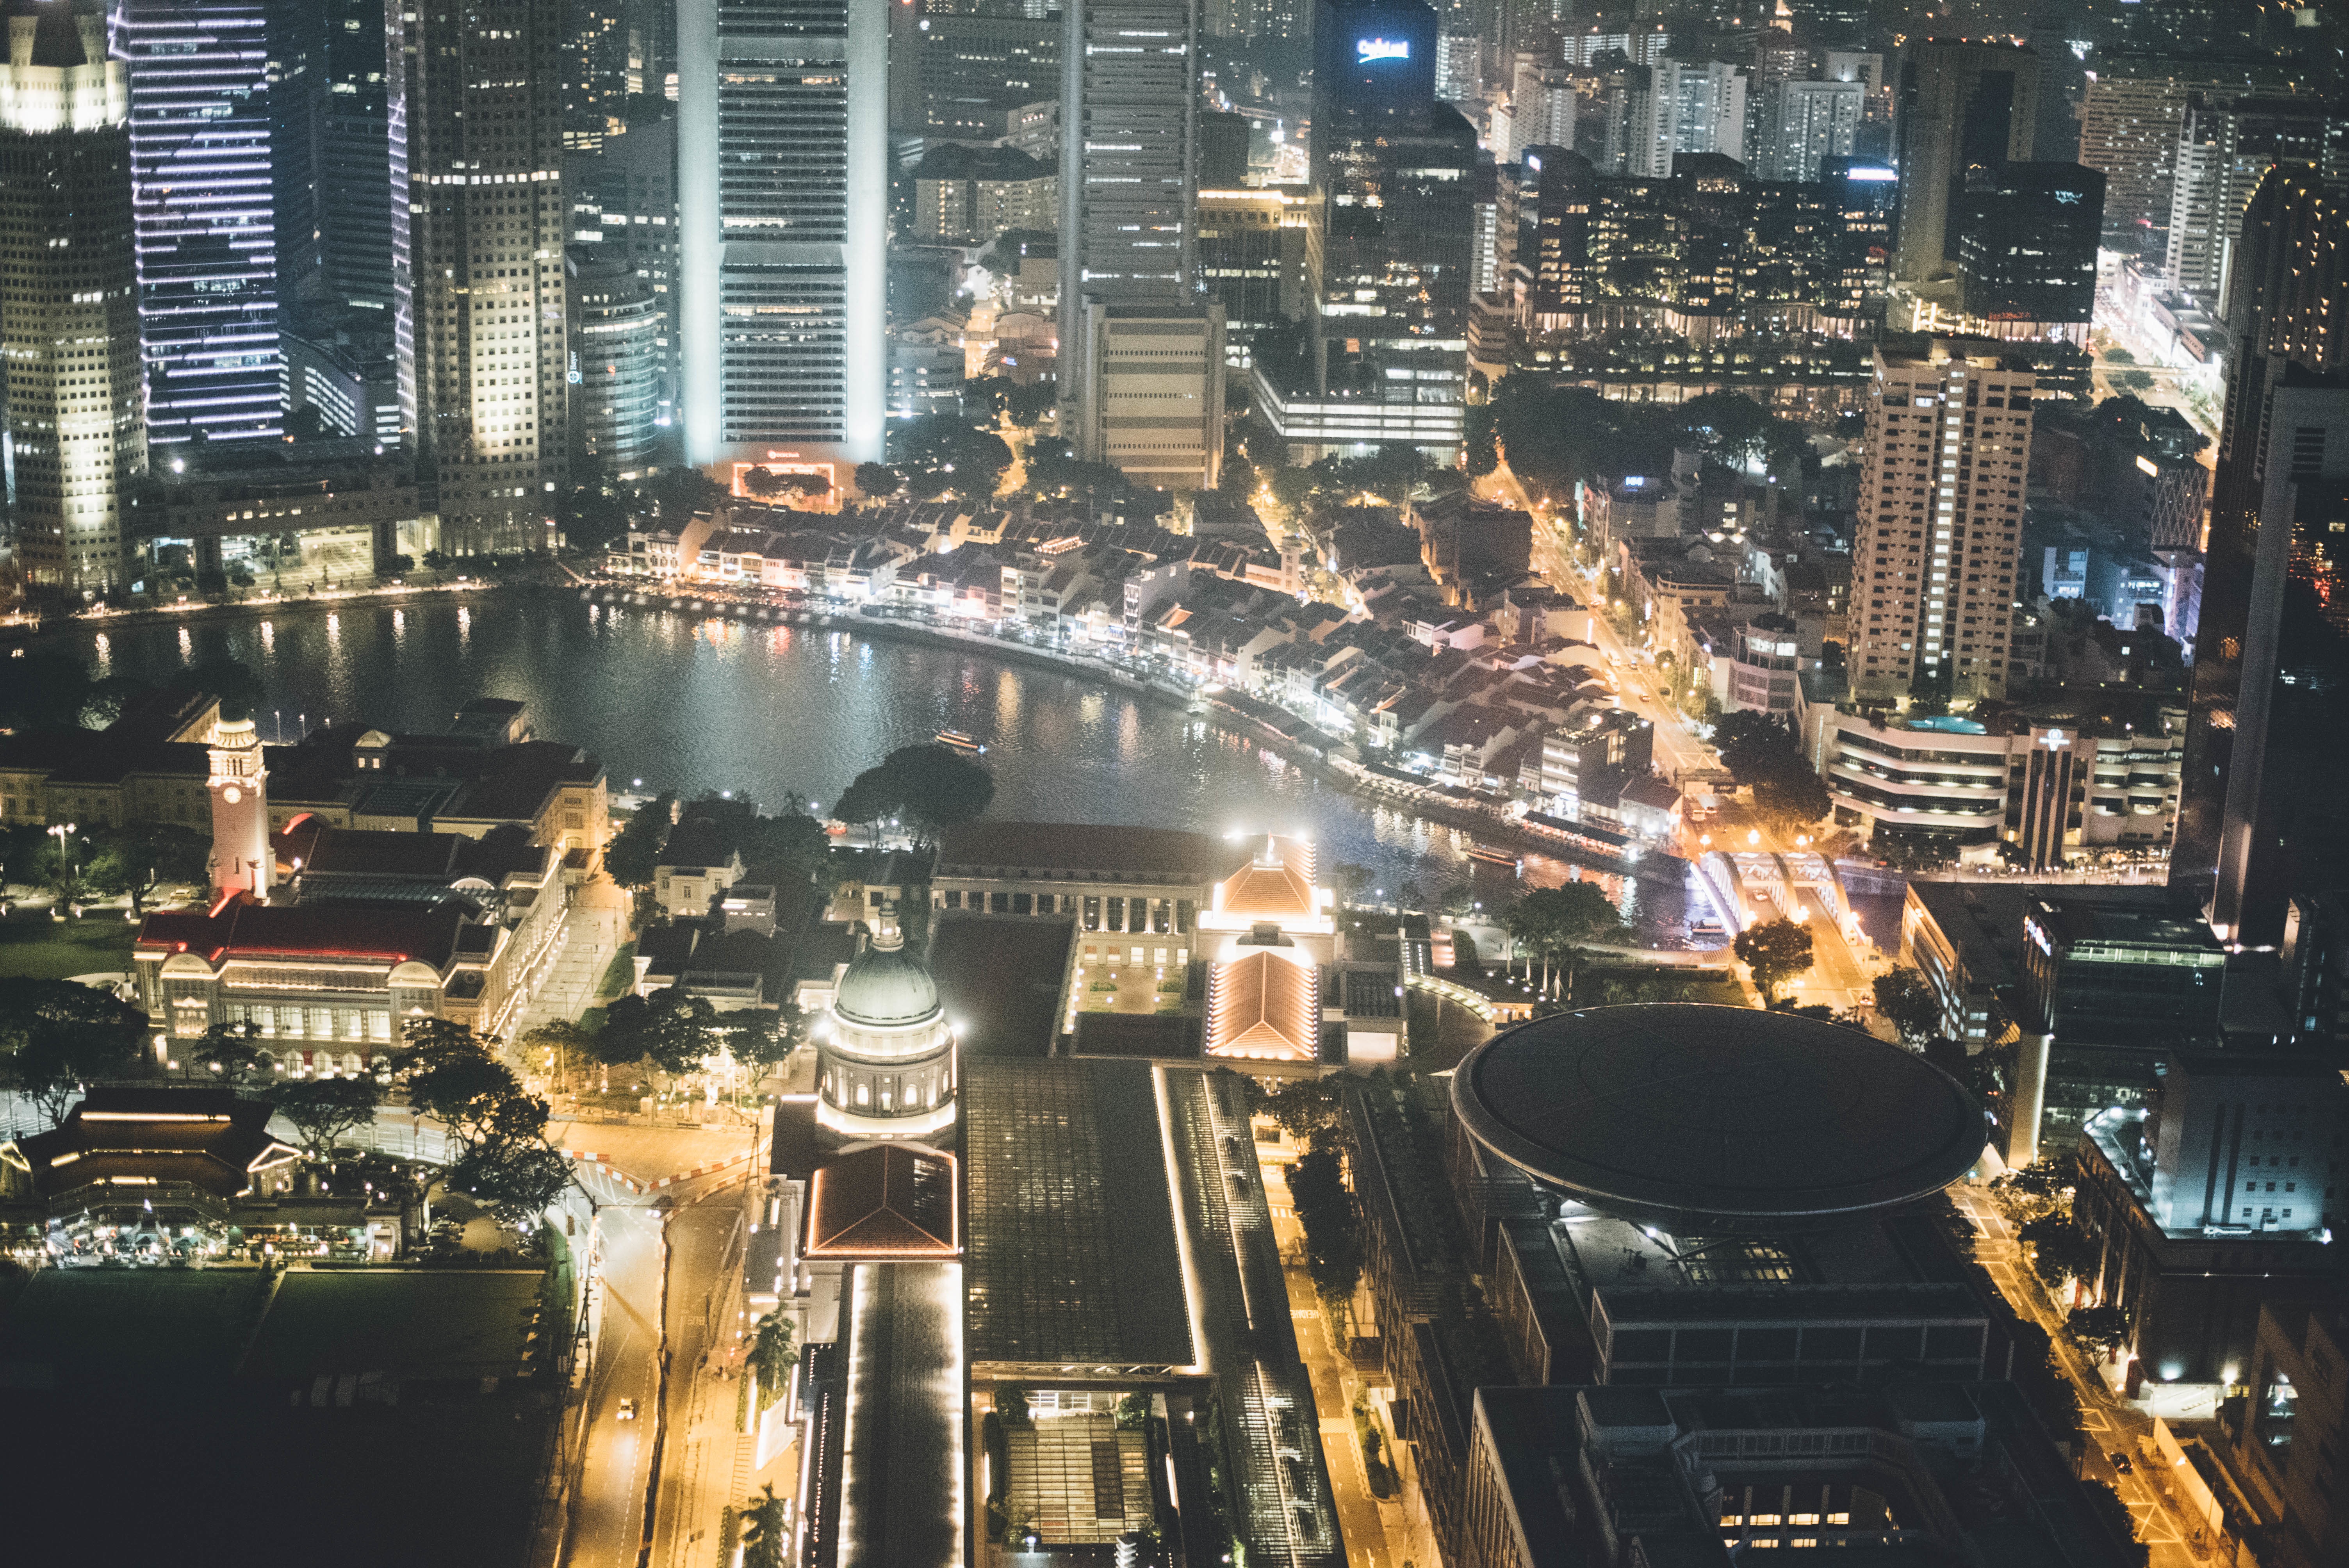
skyline, night, photography, city, skyscraper, cityscape, downtown, evening, reflection, landmark, metropolis, bird's eye view, aerial photography, urban area, human settlement, metropolitan area